James Hoye

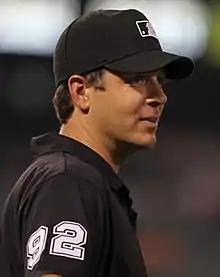
Hoye in 2011

James Patrick Hoye (born February 8, 1971) is an American umpire in Major League Baseball. He wears number 92. Hoye worked as an MLB reserve umpire from to for both the American and National Leagues. He was hired to the full-time Major League staff prior to the 2010 season. Hoye has worked two All-Star Games (2015, 2024), two World Series (2019, 2022), three League Championship Series (2018, 2020, 2021), five Division Series (2011, 2015, 2019, 2022, 2024), and five Wild Card Games/Series (2014, 2018, 2020, 2021, 2023). He was promoted to crew chief in 2023.